Leo Broe

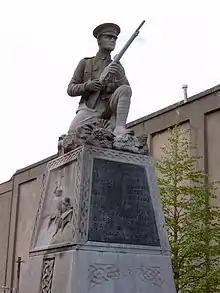
Monument by Broe to the Irish Volunteers in Phibsborough

Broe established a family sculpting business, Leo Broe and Sons, which was based in Harold's Cross, Dublin. His daughter, Irene, and son, Desmond, also became sculptors.